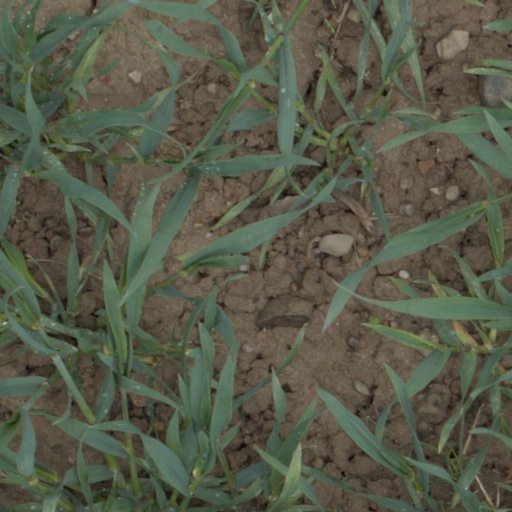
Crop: wheat